Purdue University Global

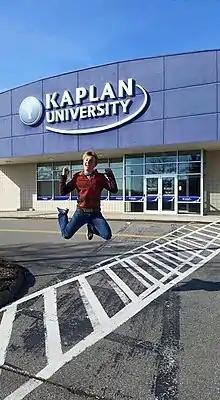
Kaplan University campus in Maine, 2017. The campus became part of Purdue University Global.

Prior to Purdue's acquisition, Kaplan University had undergone enrollment decline from 39,800 students in 2015 to just 32,000 students enrolled in April 2017. By the time Kaplan University became Purdue University Global in April 2018, enrollment was "approximately 30,000".